Winnipeg Jets

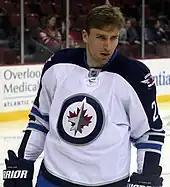
Recording 812 points as a member of the Jets, Blake Wheeler is the franchise's all-time points leader.

These are the top-ten point-scorers in franchise history. Figures are updated after each completed NHL regular season.